Latent space

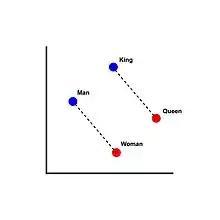
Visual illustration of quantitative analogies in word embeddings

Several embedding models have been developed to perform this transformation to create latent space embeddings given a set of data items and a similarity function. These models learn the embeddings by leveraging statistical techniques and machine learning algorithms. Here are some commonly used embedding models: